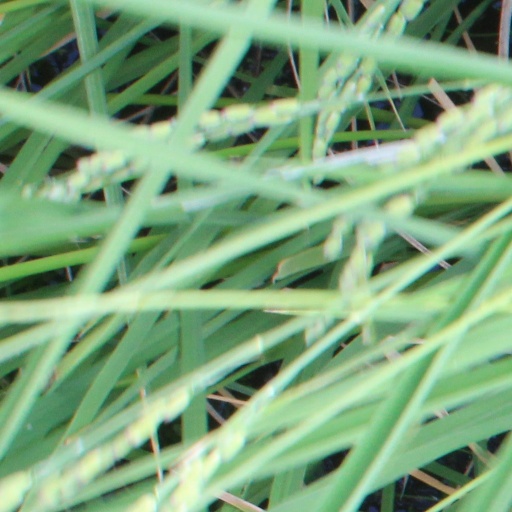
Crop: rice